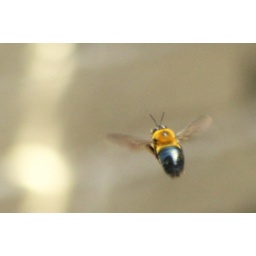
There's three of them now in the fence outside our kitchen window. We have new neighbors.